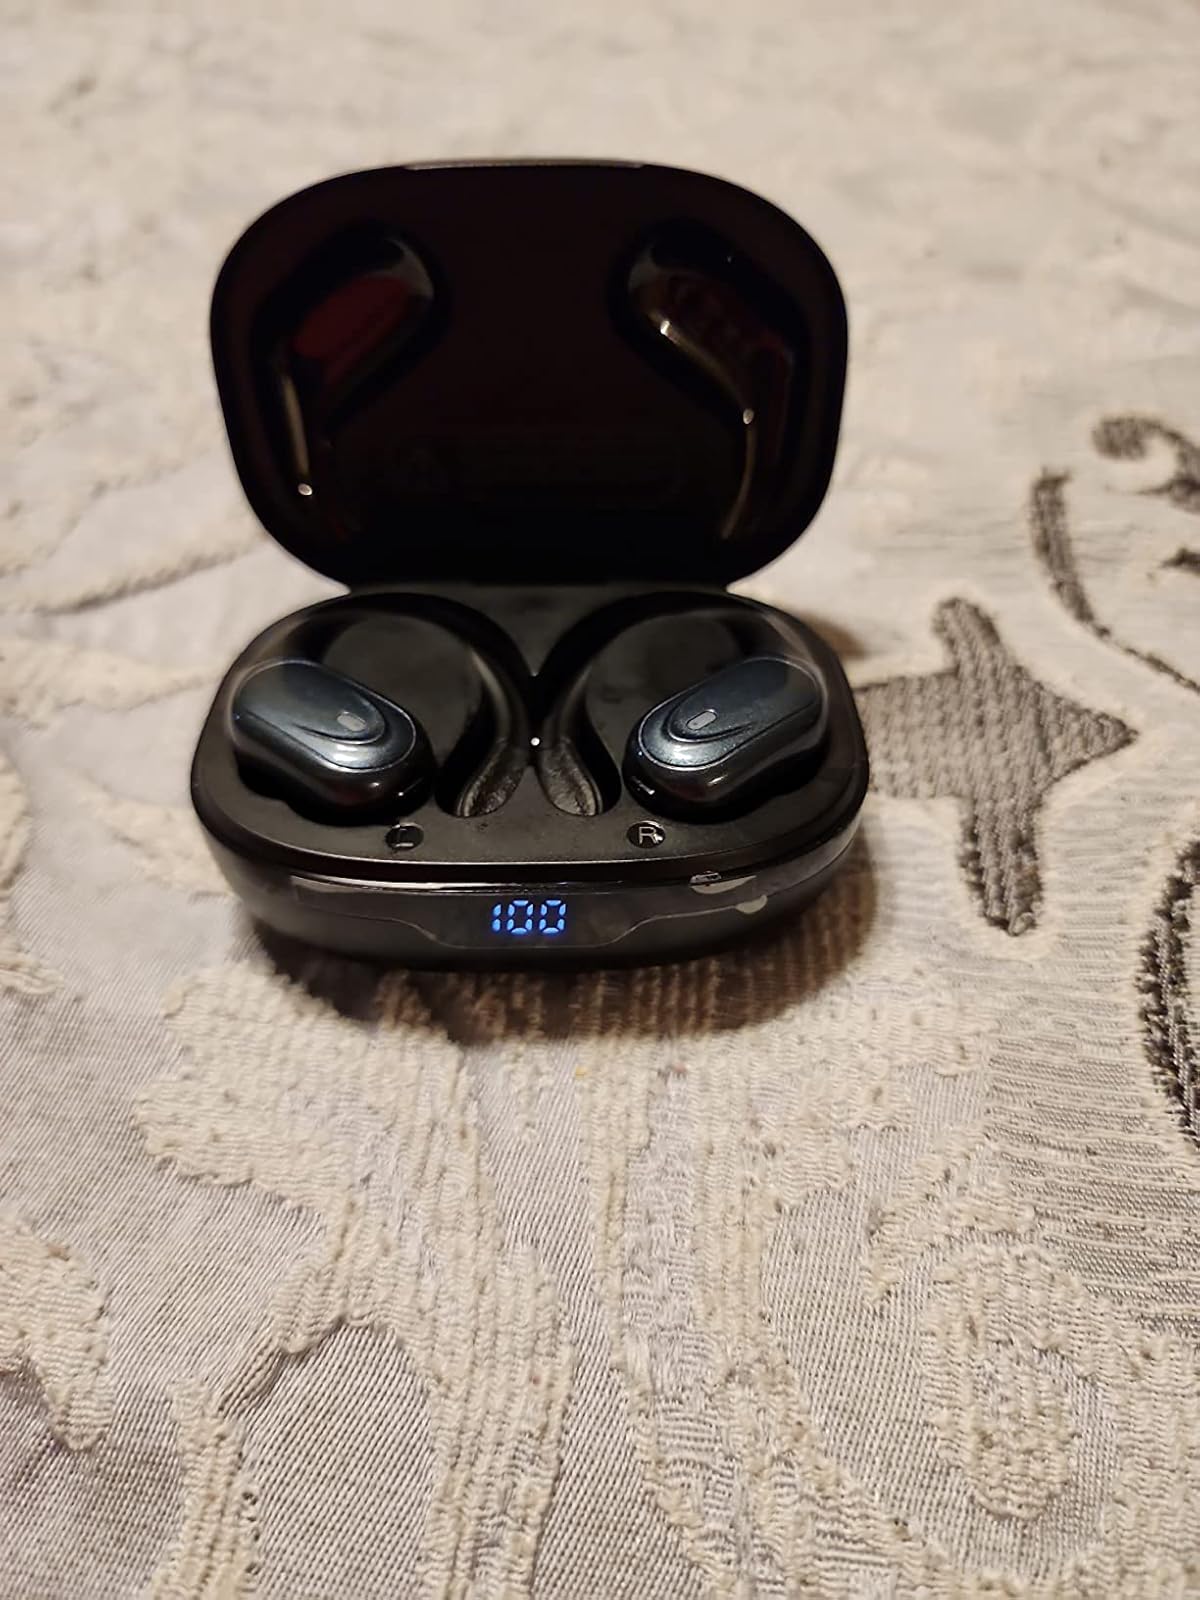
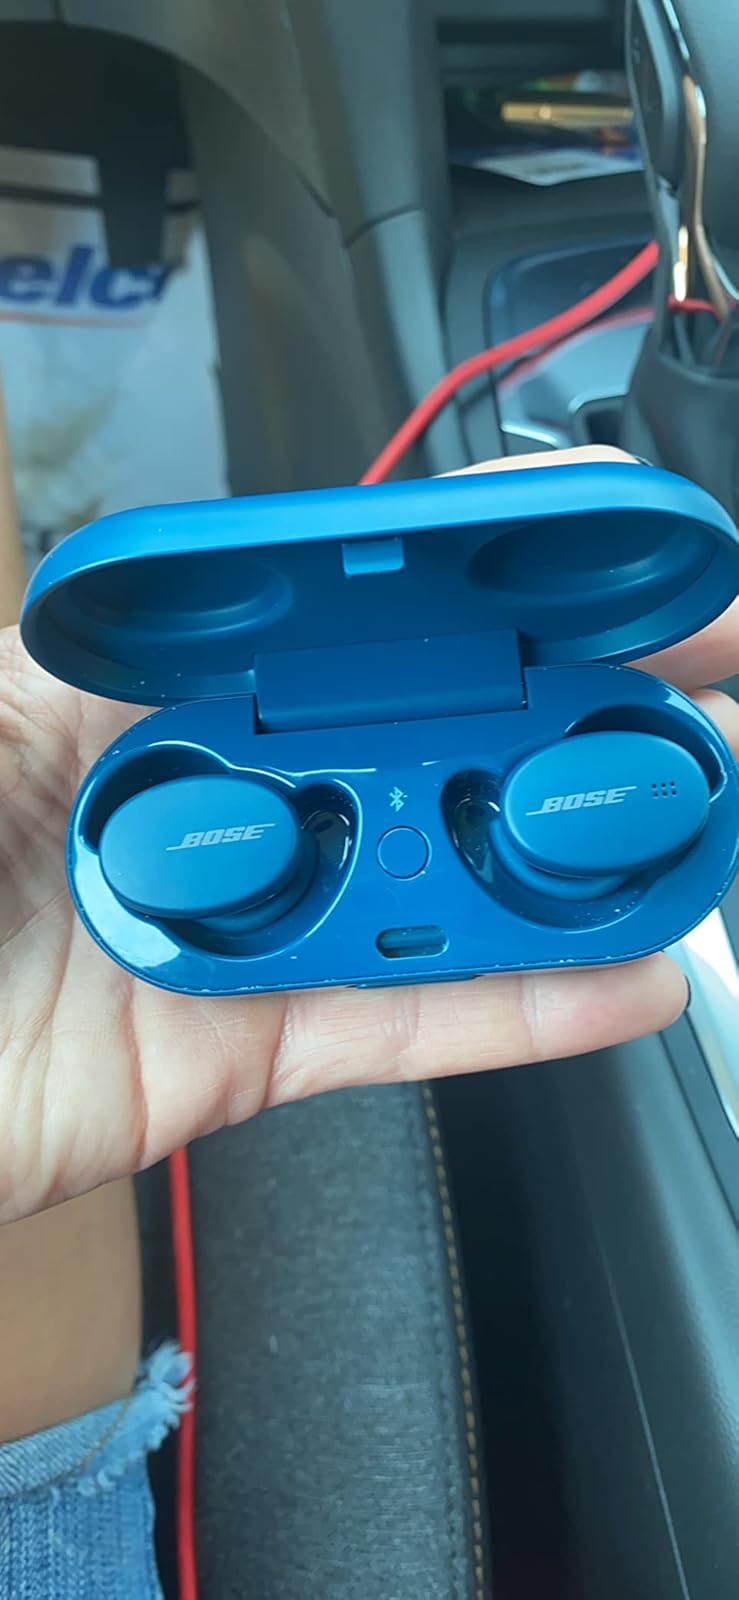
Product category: earbuds
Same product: no